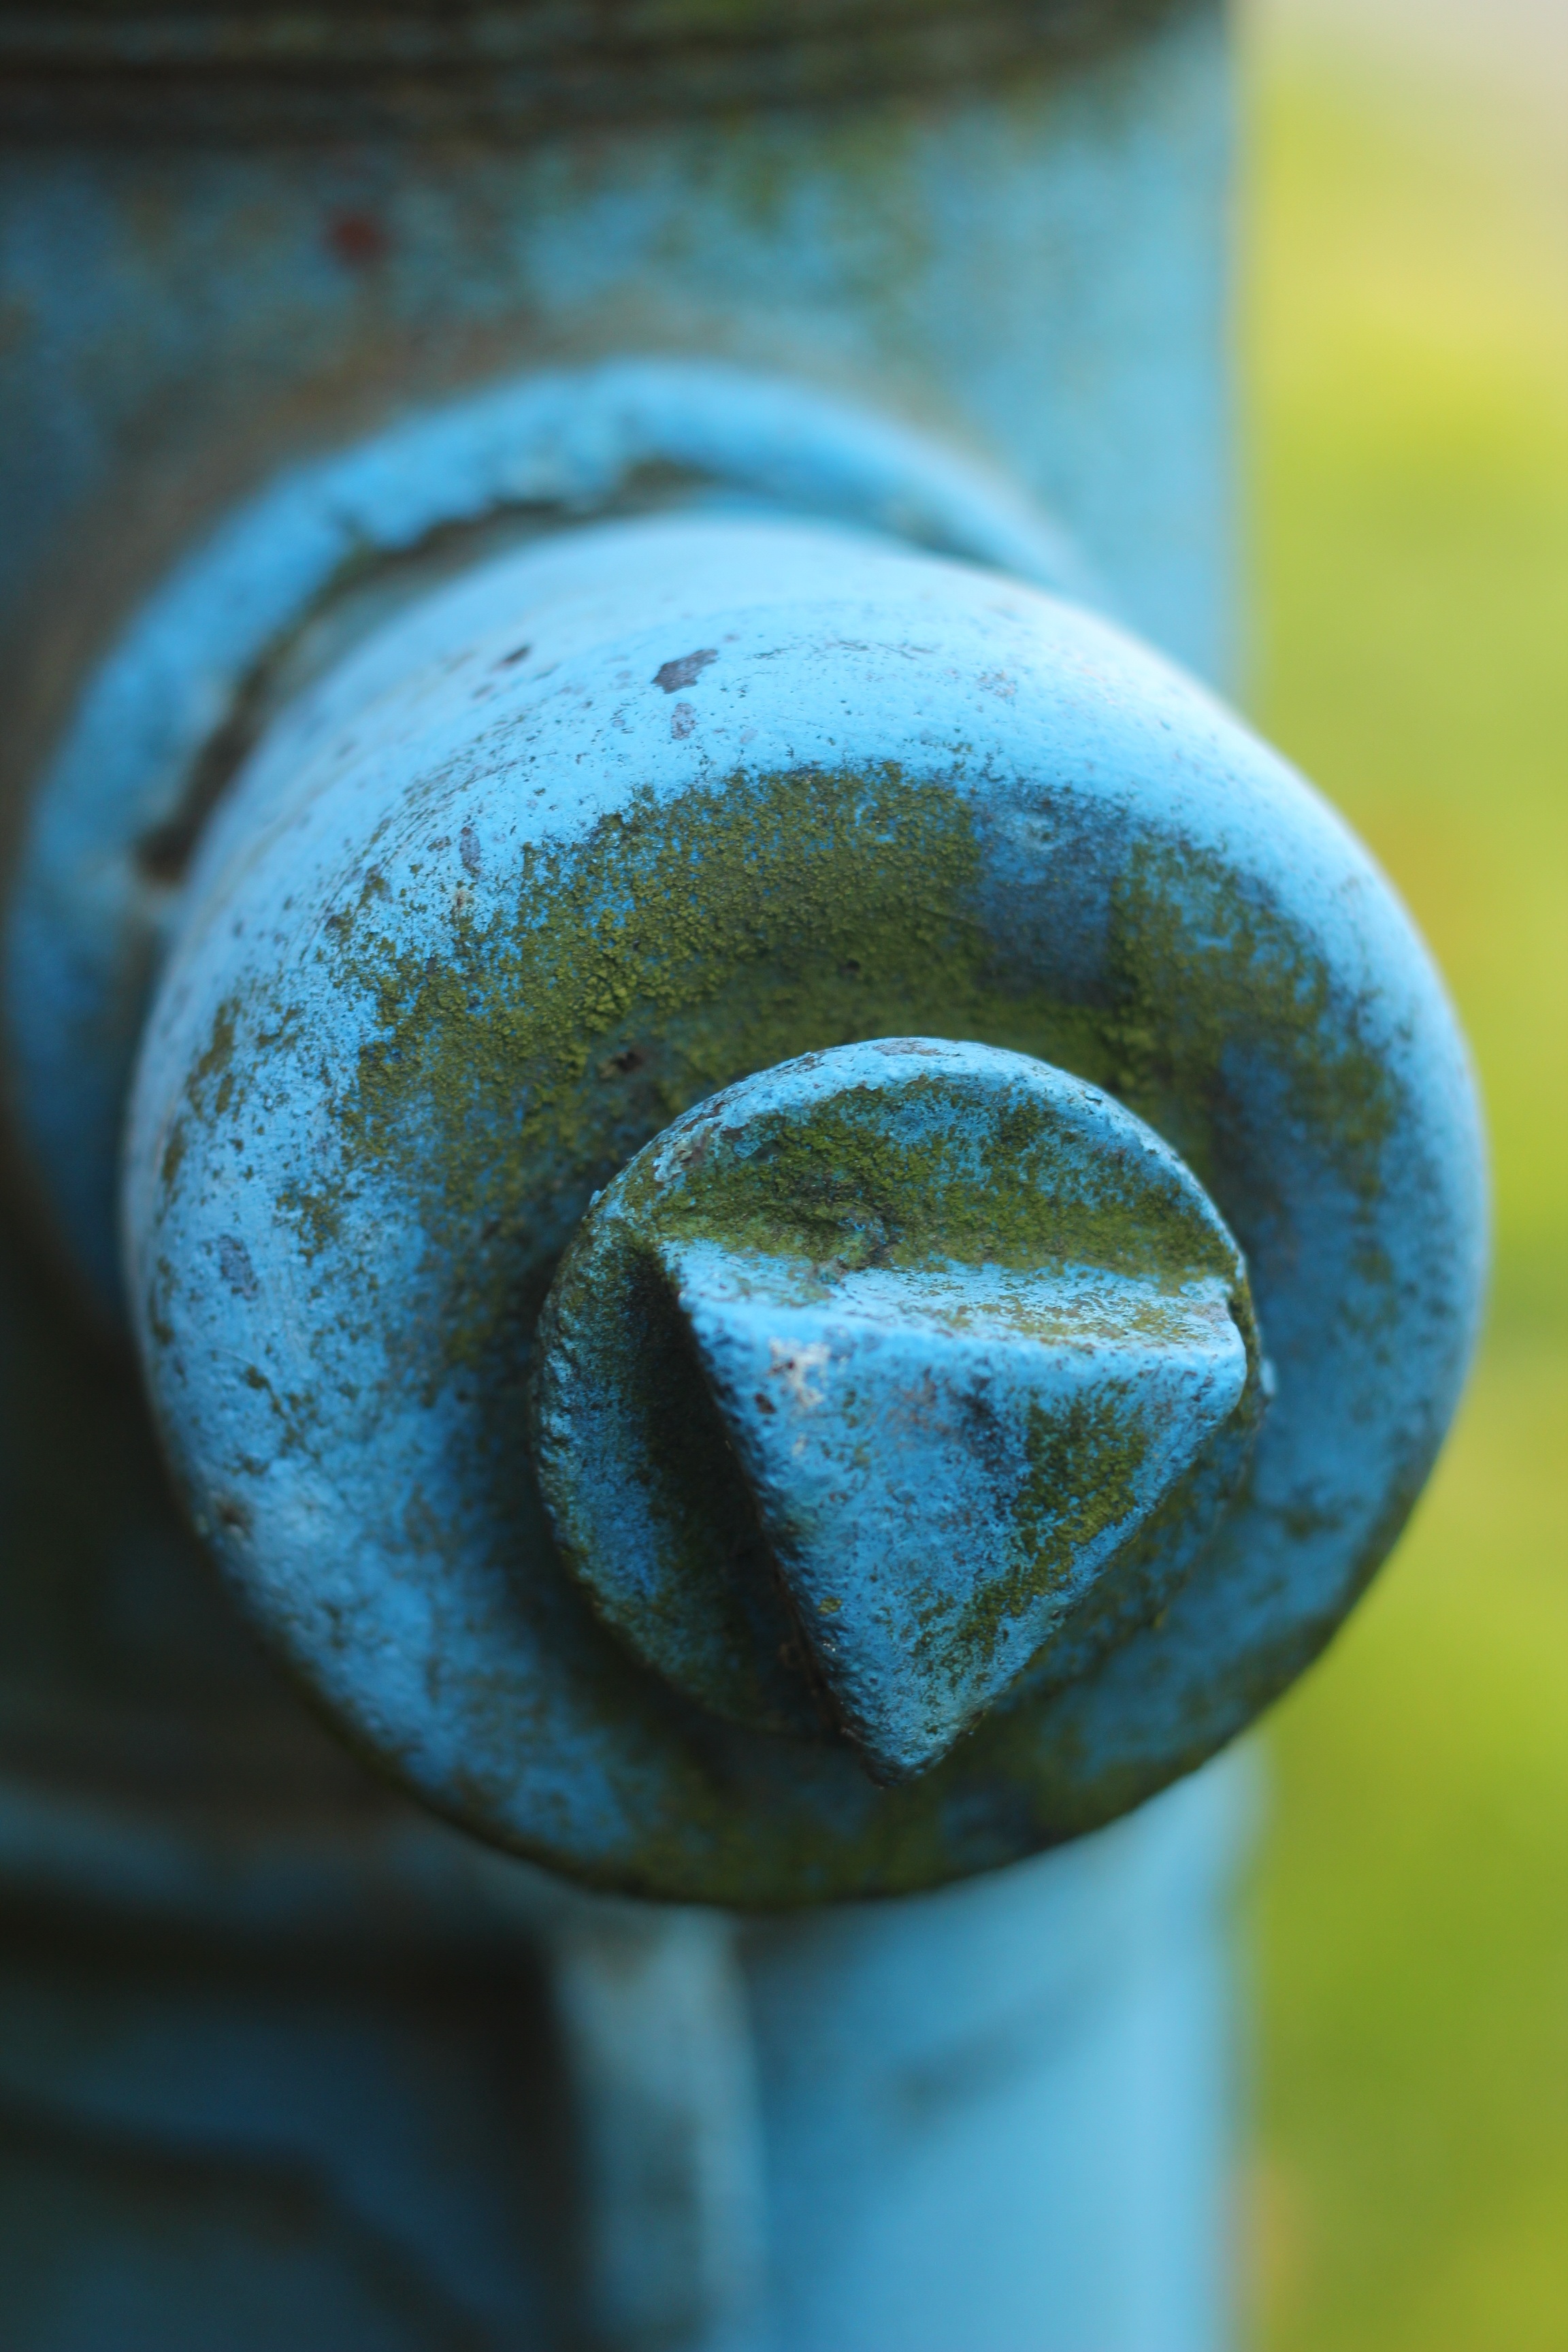
water, plant, photography, leaf, flower, glass, rust, green, color, blue, circle, close up, eye, hydrant, corrosion, macro photography, patina